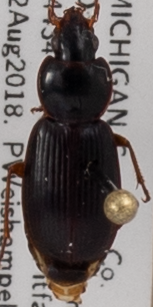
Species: Synuchus impunctatus
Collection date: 2018-08-22
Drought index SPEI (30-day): -0.842
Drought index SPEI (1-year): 0.32
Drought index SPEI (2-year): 1.578